Particle

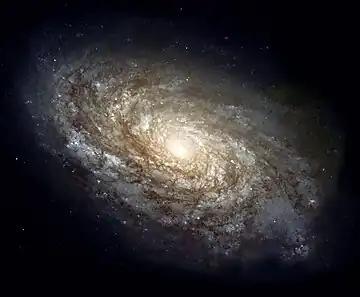
Galaxies are so large that stars can be considered particles relative to them.

In the physical sciences, a particle (or corpuscle in older texts) is a small localized object which can be described by several physical or chemical properties, such as volume, density, or mass. They vary greatly in size or quantity, from subatomic particles like the electron, to microscopic particles like atoms and molecules, to macroscopic particles like powders and other granular materials. Particles can also be used to create scientific models of even larger objects depending on their density, such as humans moving in a crowd or celestial bodies in motion.